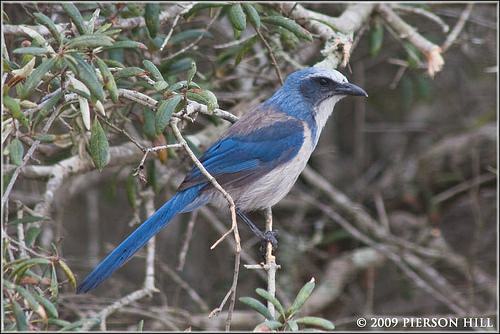
A photo of a florida jay